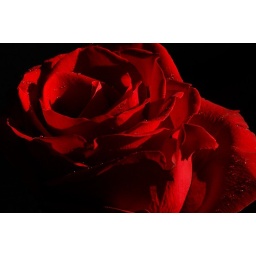
Red rose in shiny sunlight